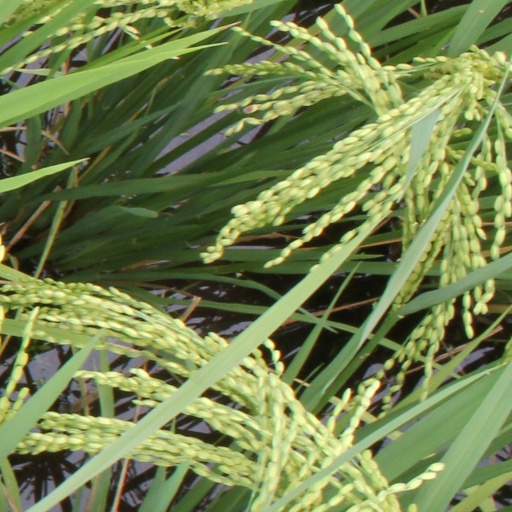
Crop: rice